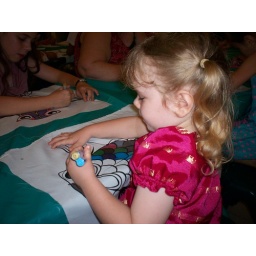
Gracey in her red silk outfit, colouring in a fish kite.